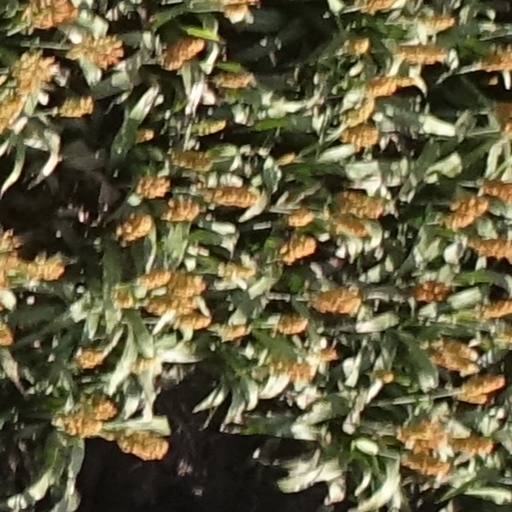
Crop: sorghum